Juan Besuzzo

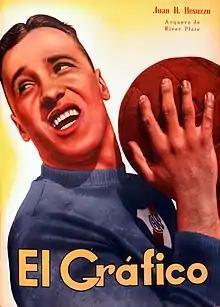

Juan Bautista Besuzzo (18 January 1913 – 1980) was a Uruguayan footballer. He played in six matches for the Uruguay national football team from 1936 to 1938. He was also part of Uruguay's squad for the 1937 South American Championship.